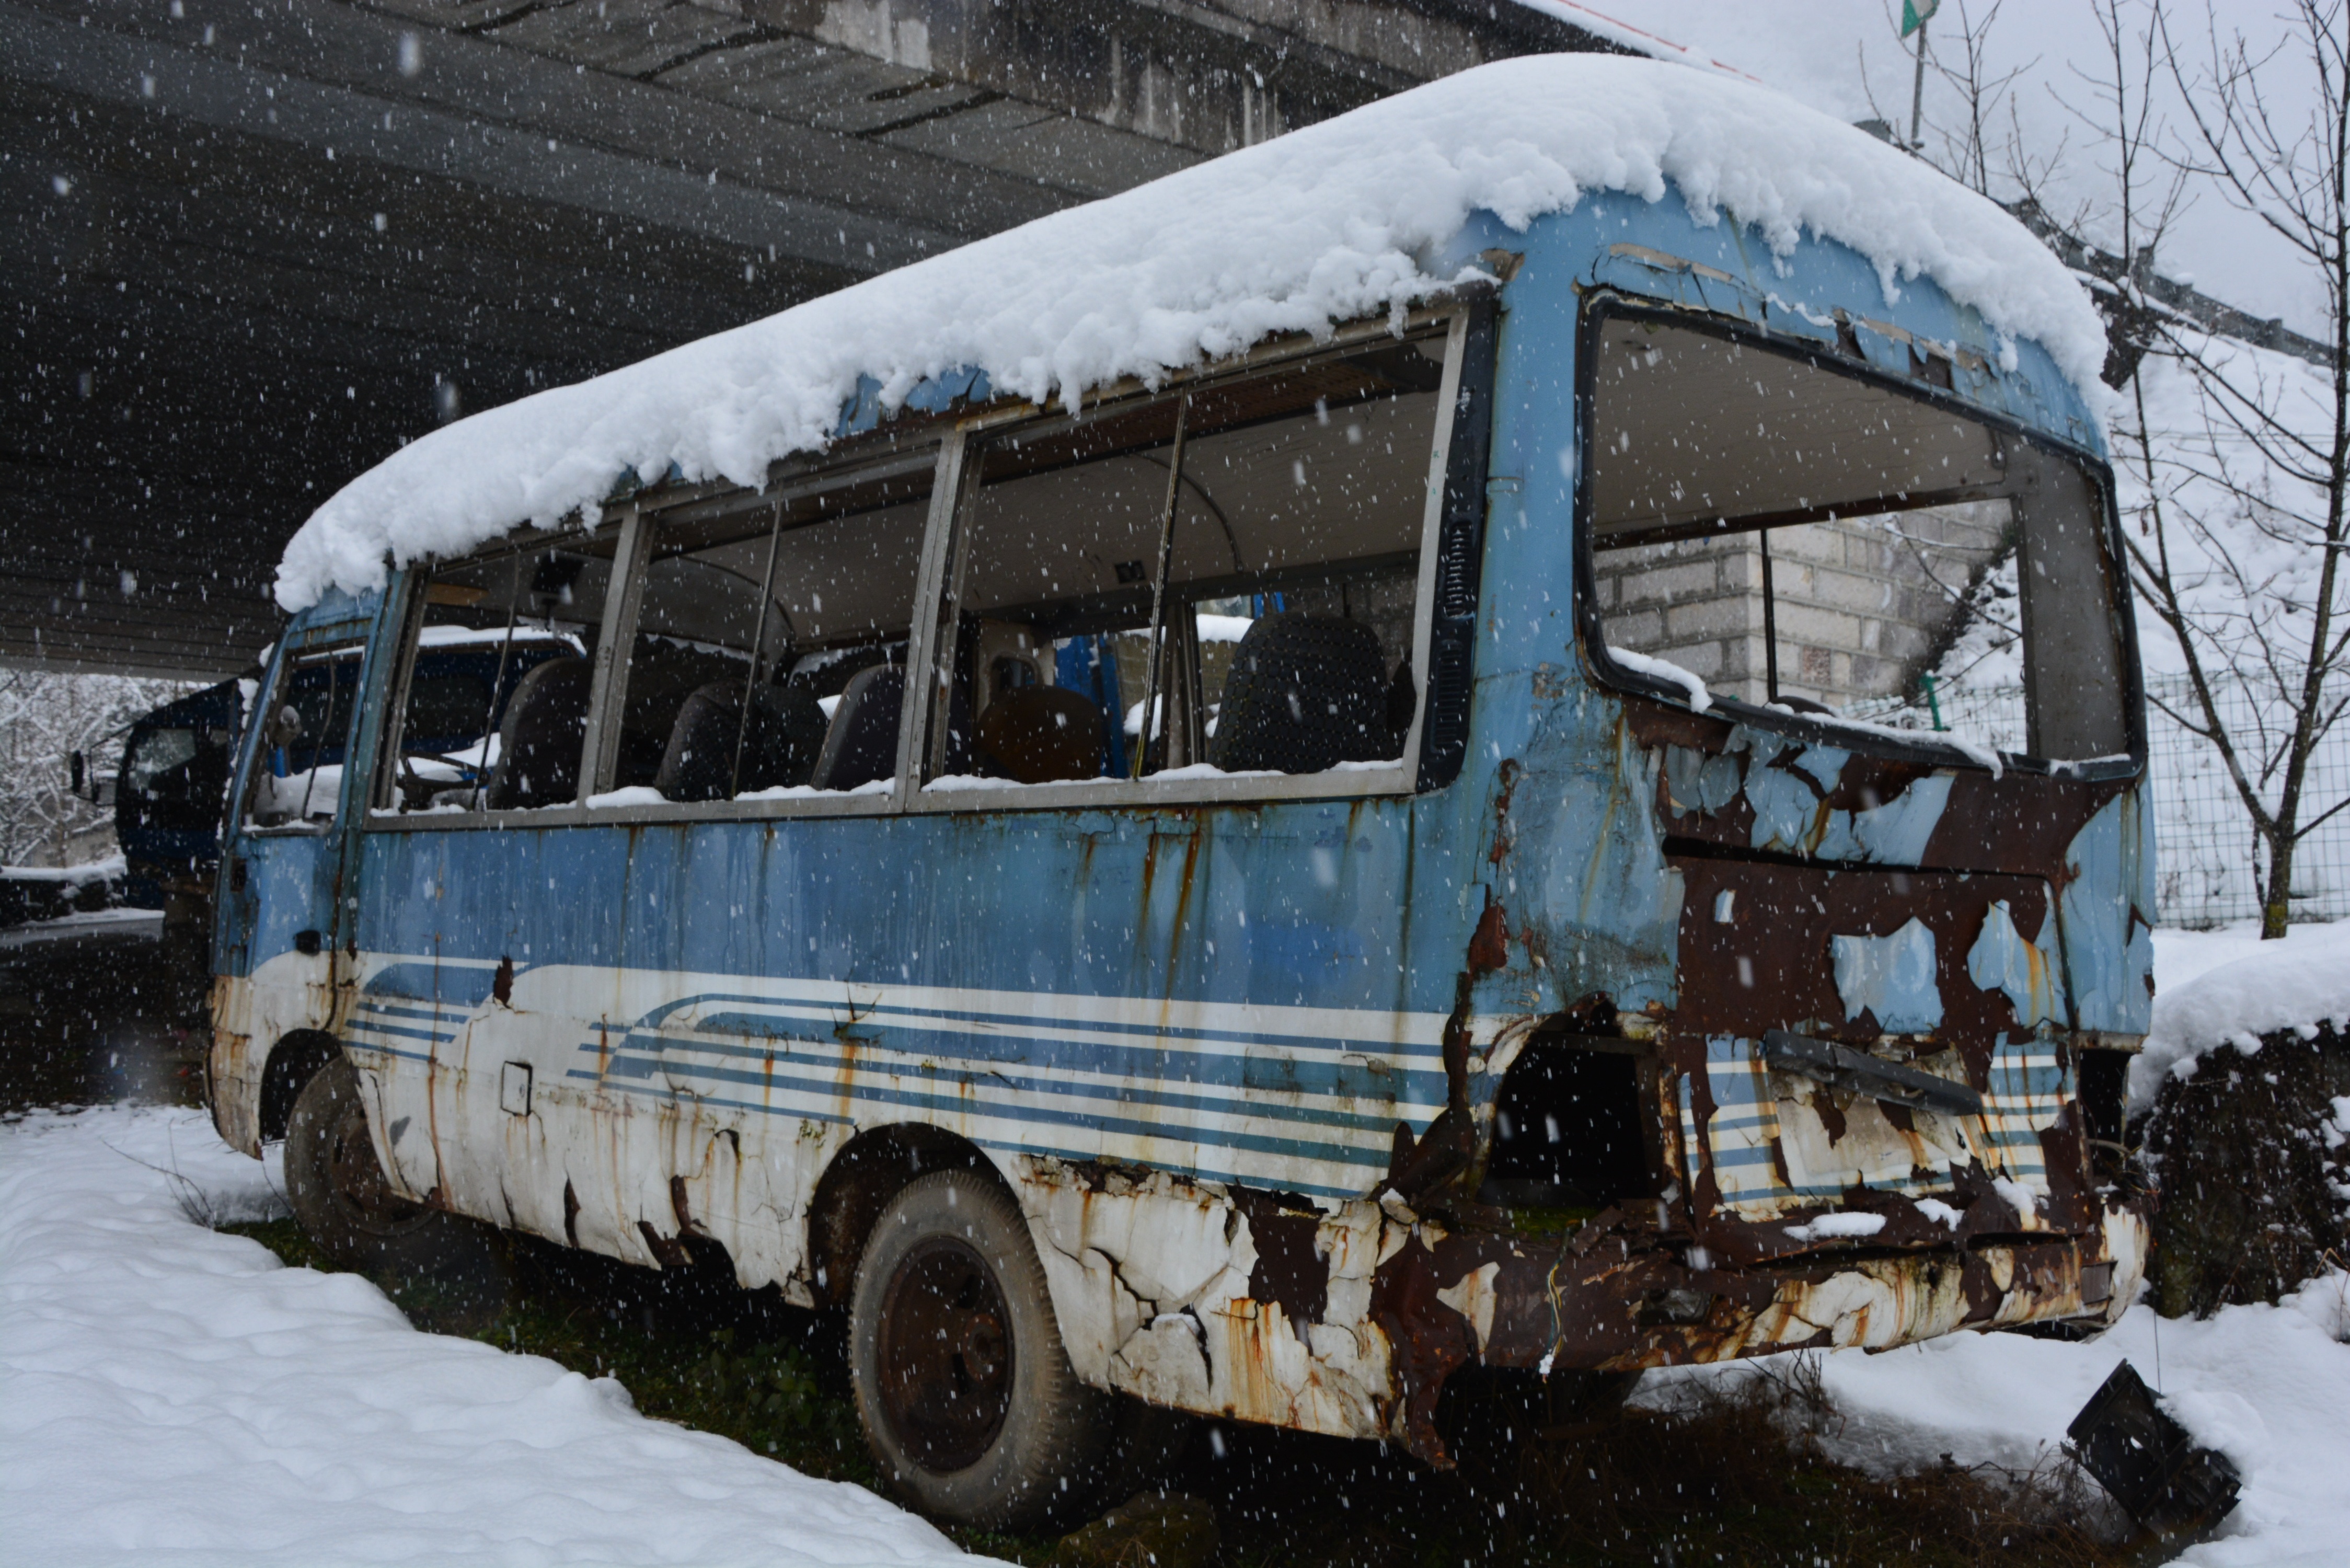
snow, winter, transport, vehicle, weather, public transport, automotive, in rural areas, bus, waste, quiet, land vehicle, rolling stock